Can I Get an Amen

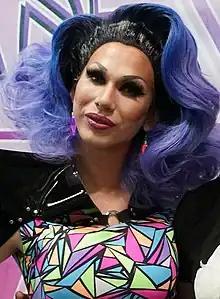
Jade Jolie is eliminated from the competition.

Ivy Winters, Jinkx Monsoon, and Roxxxy Andrews receive positive critiques, and Ivy Winters wins the challenge. Alyssa Edwards, Coco Montrese, and Jade Jolie receive negative critiques, and Alyssa Edwards is deemed safe. Coco Montrese and Jade Jolie place in the bottom and face off in a lip-sync to "I'm So Excited" (1982) by The Pointer Sisters. Coco Montrese wins the lip-sync and Jade Jolie is eliminated from the competition.